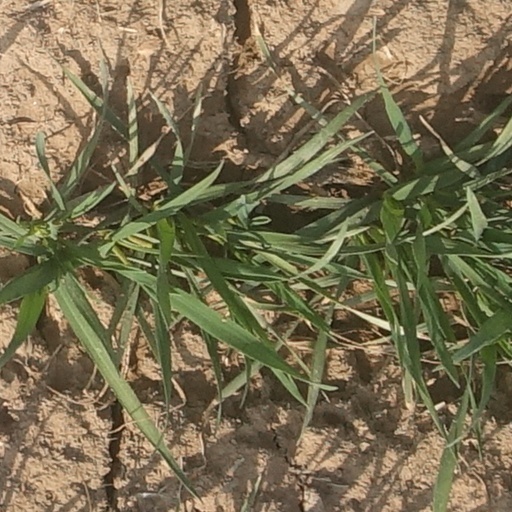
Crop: wheat